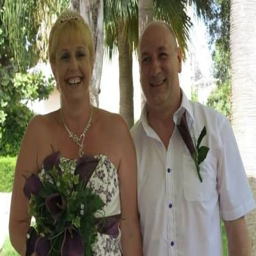
smile at the camera on their wedding day